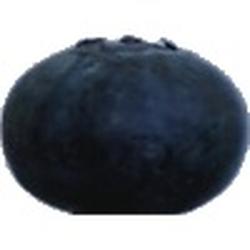
Label: Blueberry